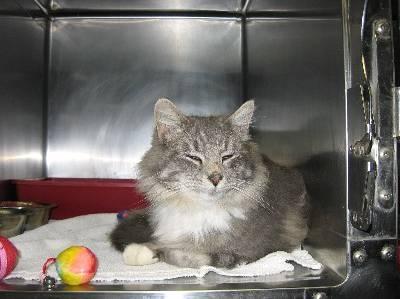
cat